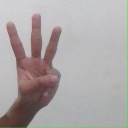
अक्षर: व